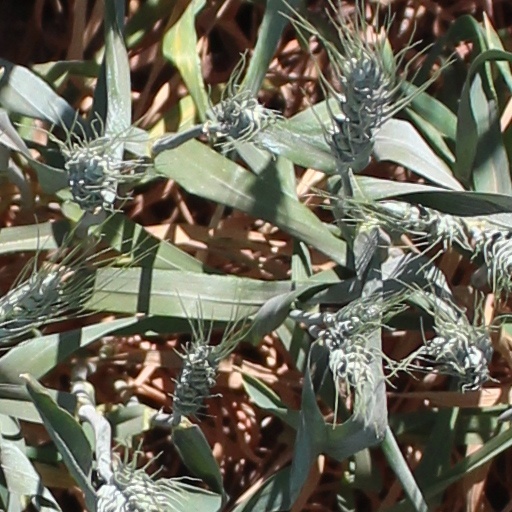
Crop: wheat